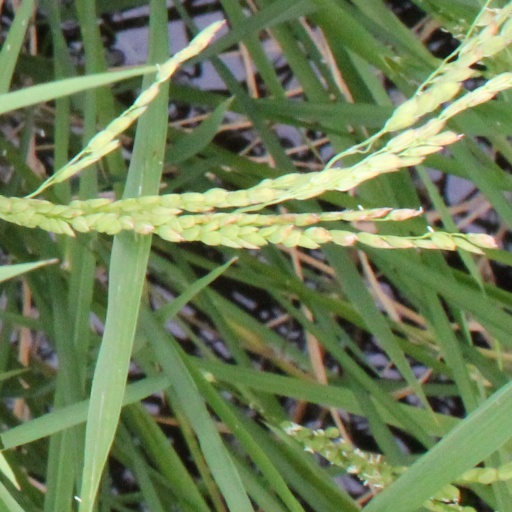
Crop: rice